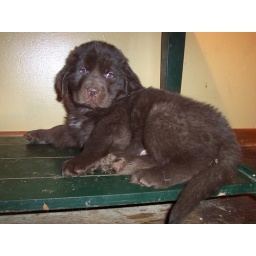
The almost all bronze male sleeps under lamp table and with me every night